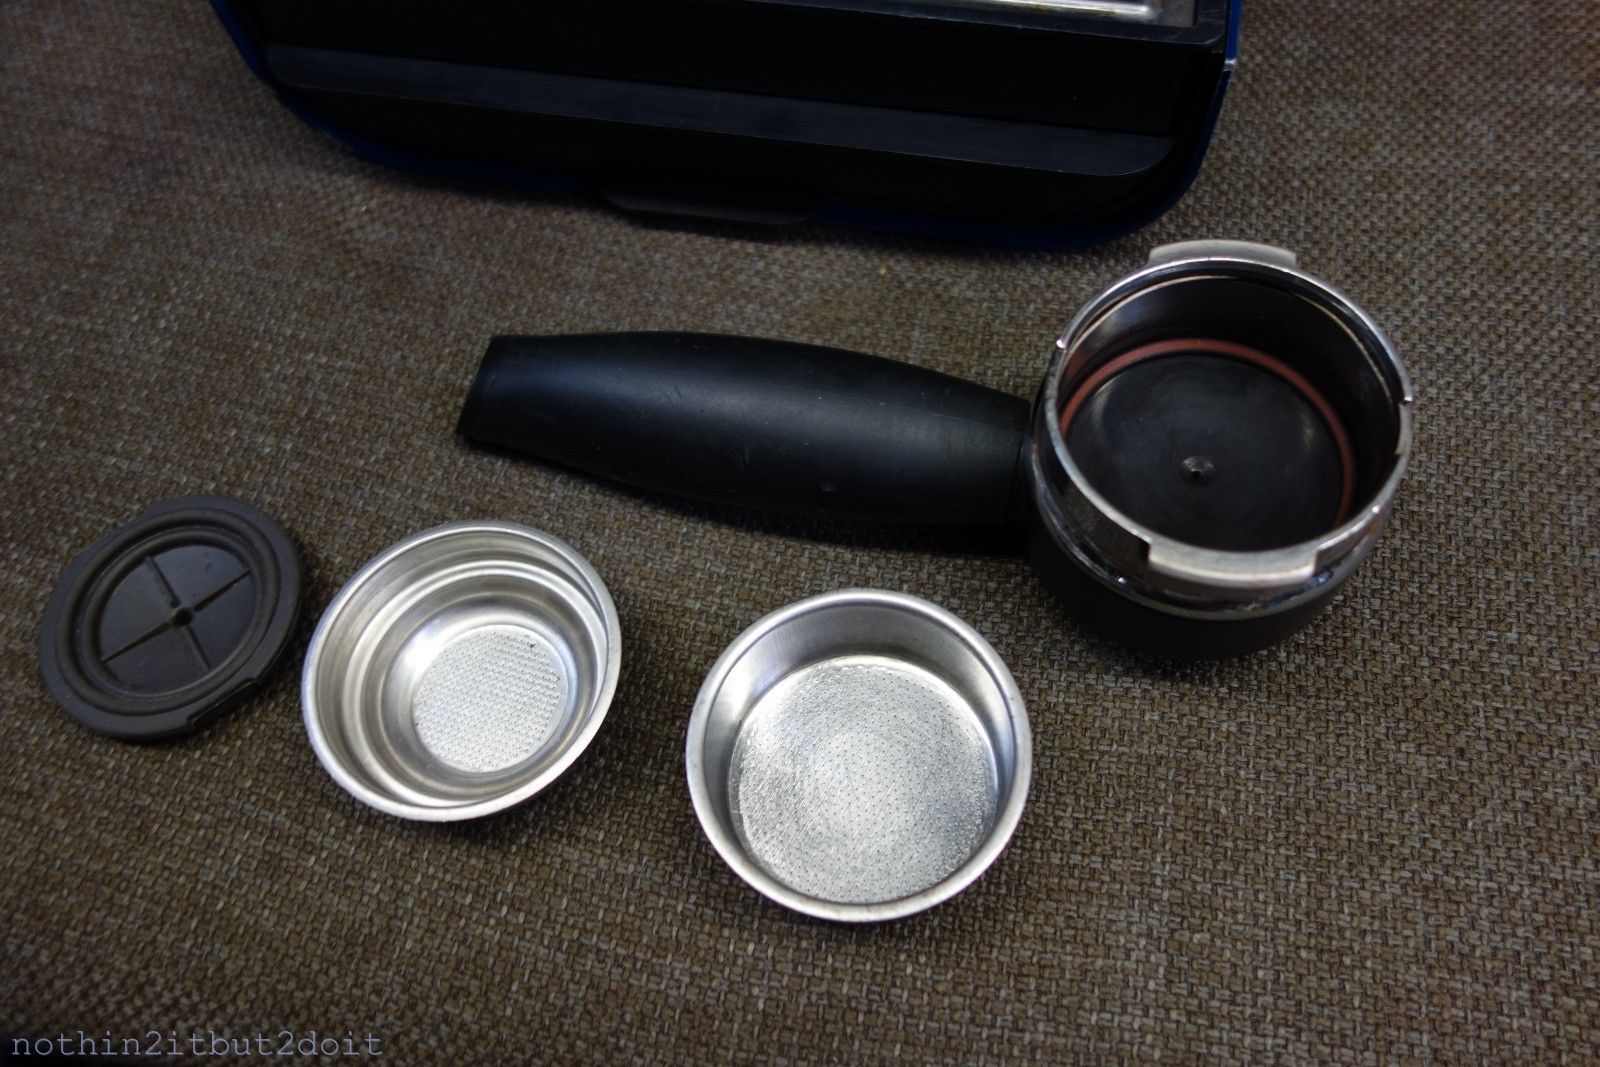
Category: coffee maker